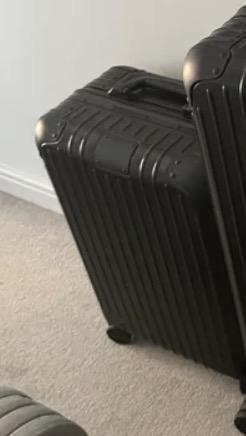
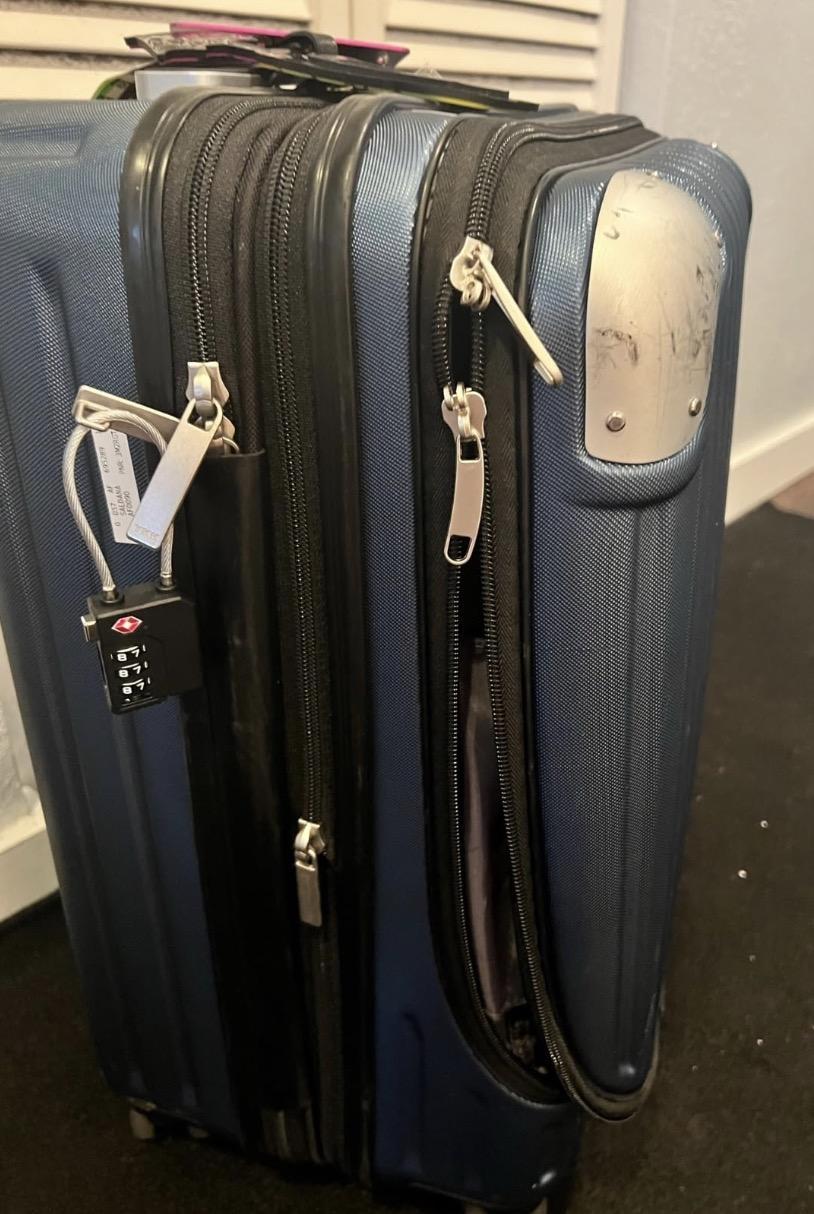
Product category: items_tea
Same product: no